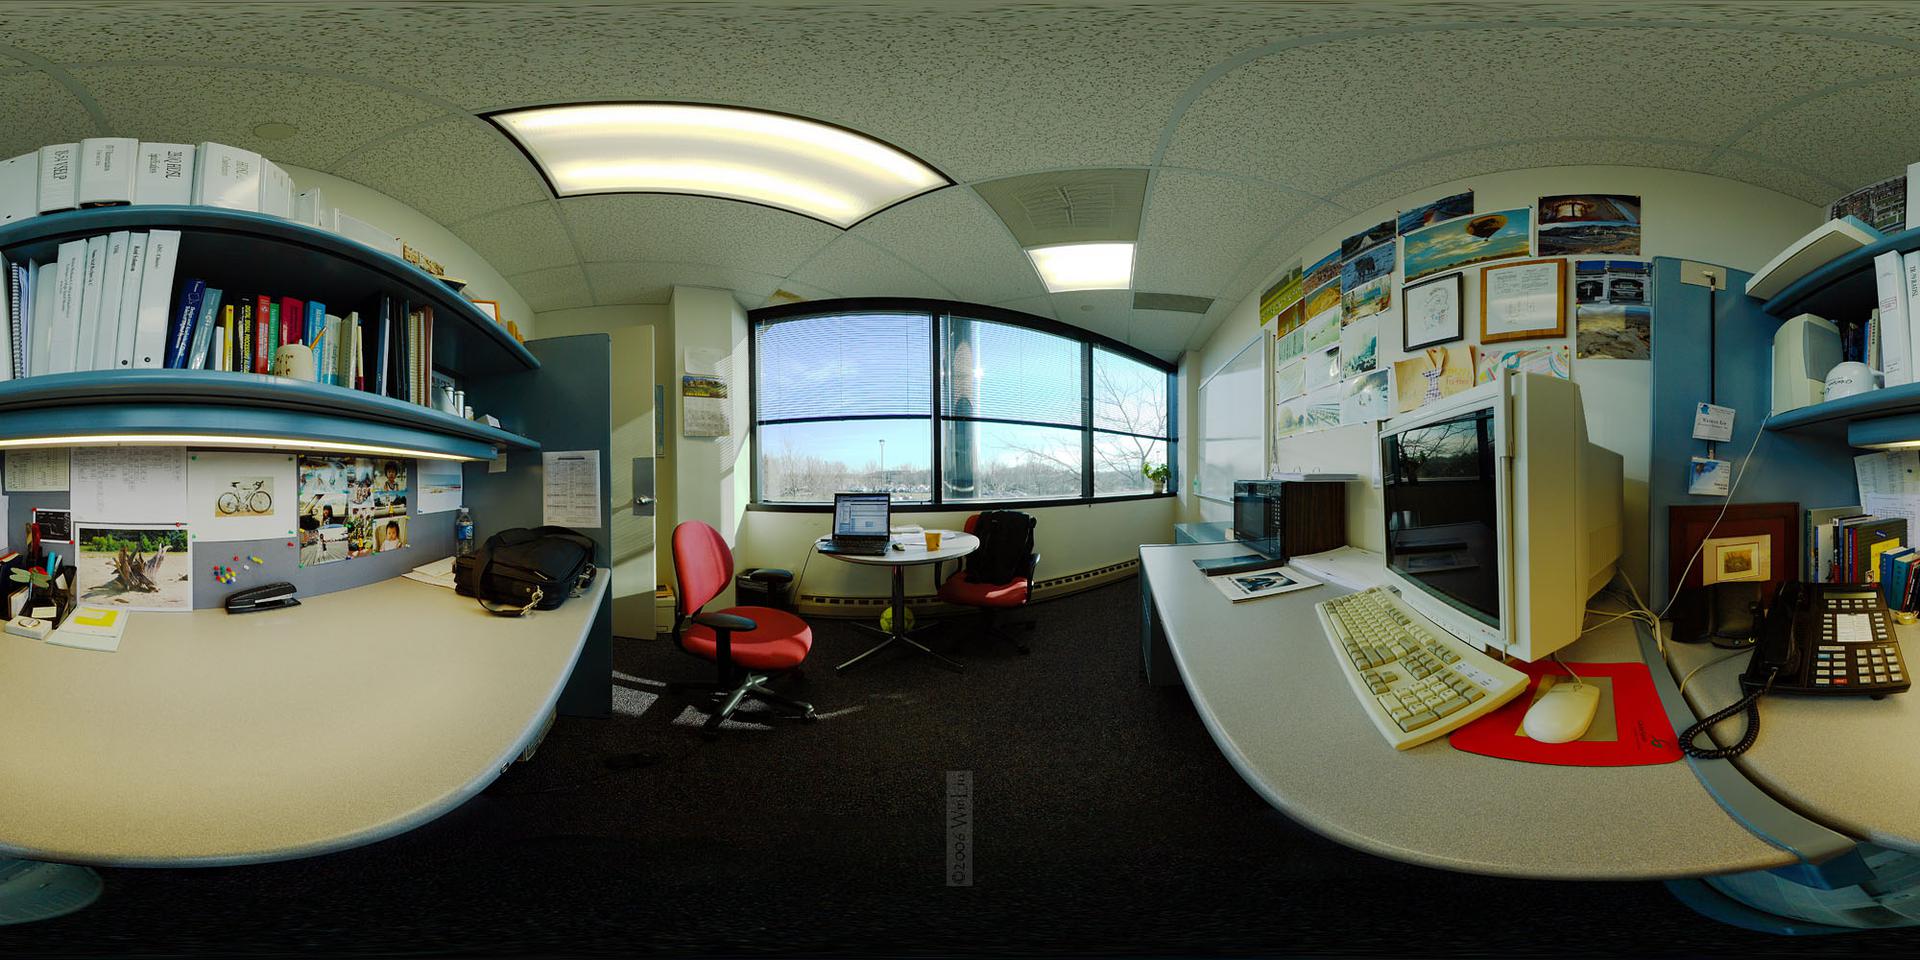
Referred object: the open laptop on the round table

Referred object: the red swivel chair